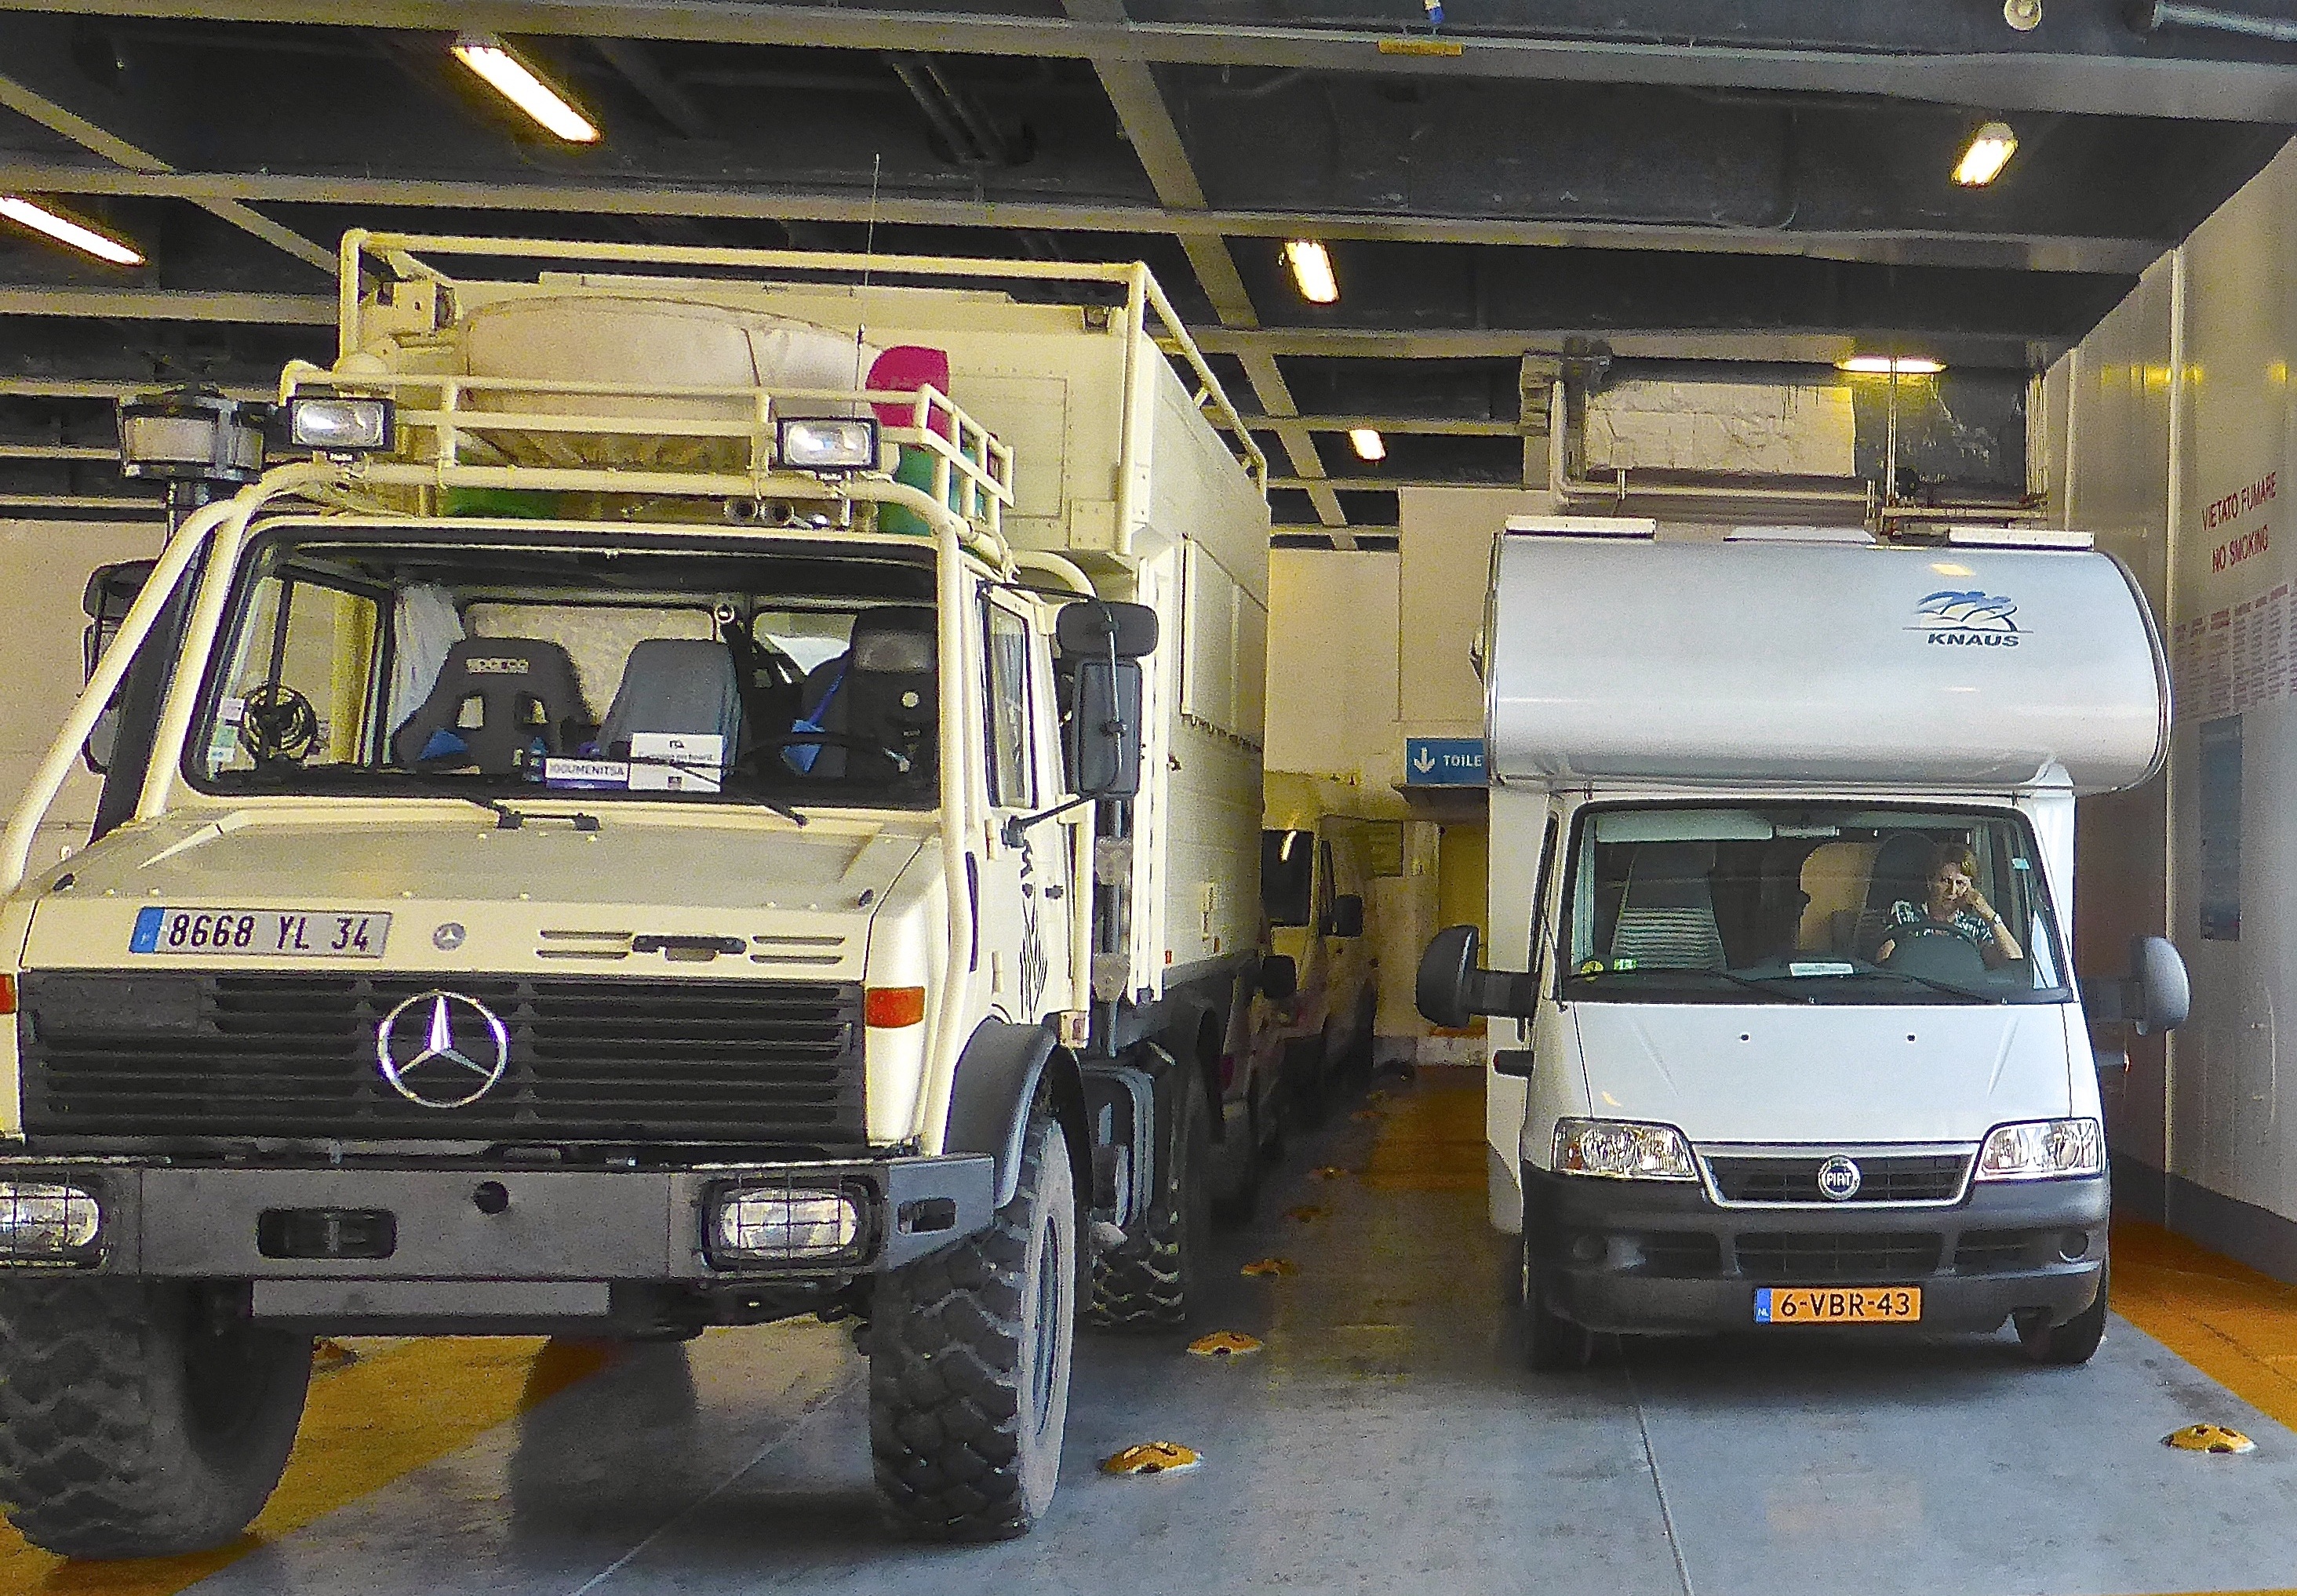
car, transport, truck, vehicle, small, public transport, campervan, motor vehicle, emergency service, fire department, big, size, difference, emergency, land vehicle, recreational vehicle, automobile make, emergency vehicle